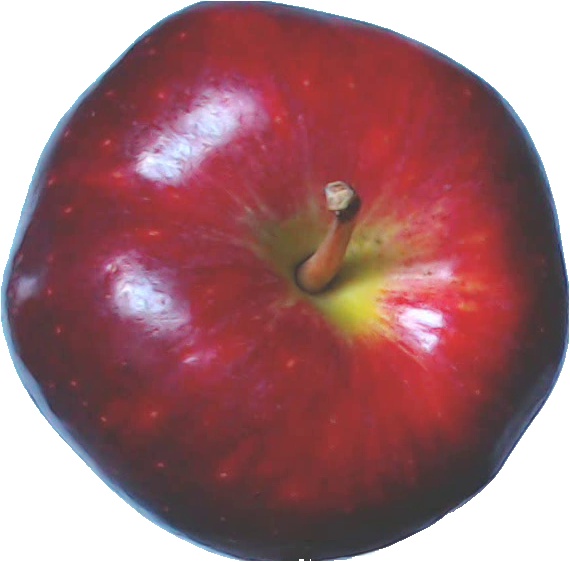
Label: apple_red_delicios_1